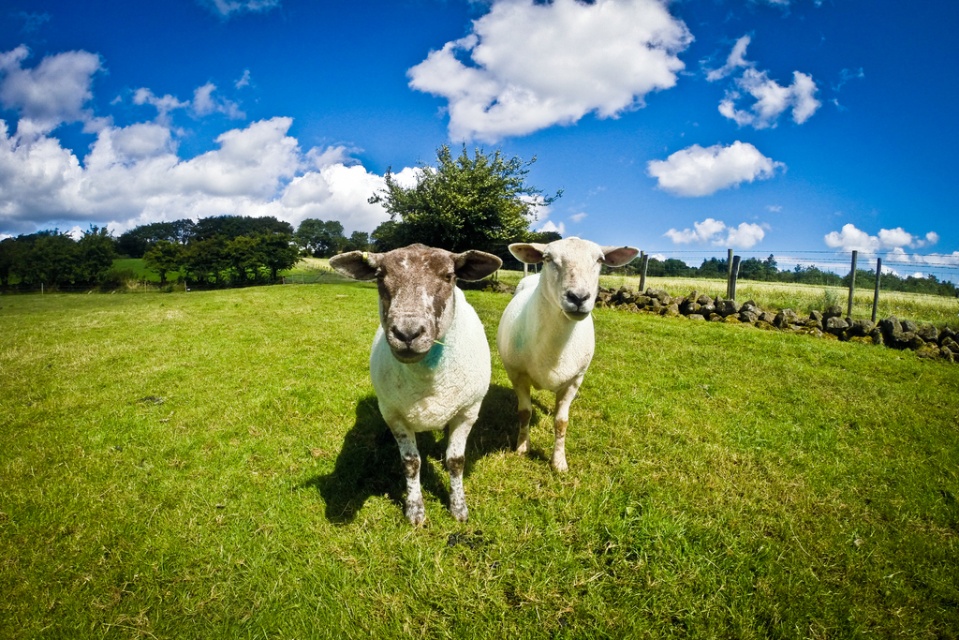
Question: Is green grassy field at center to the right of white woolen sheep at center from the viewer's perspective? (A) yes (B) no
Answer: B